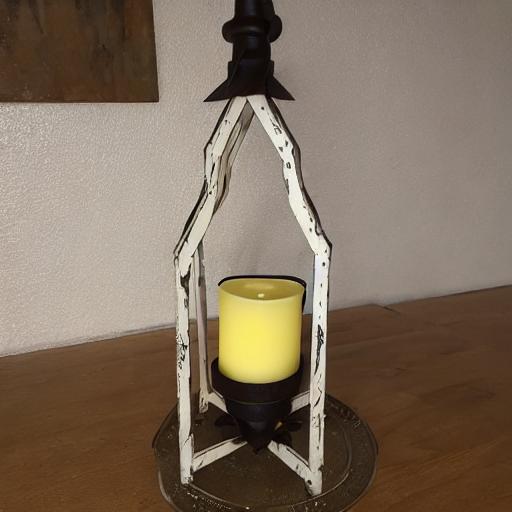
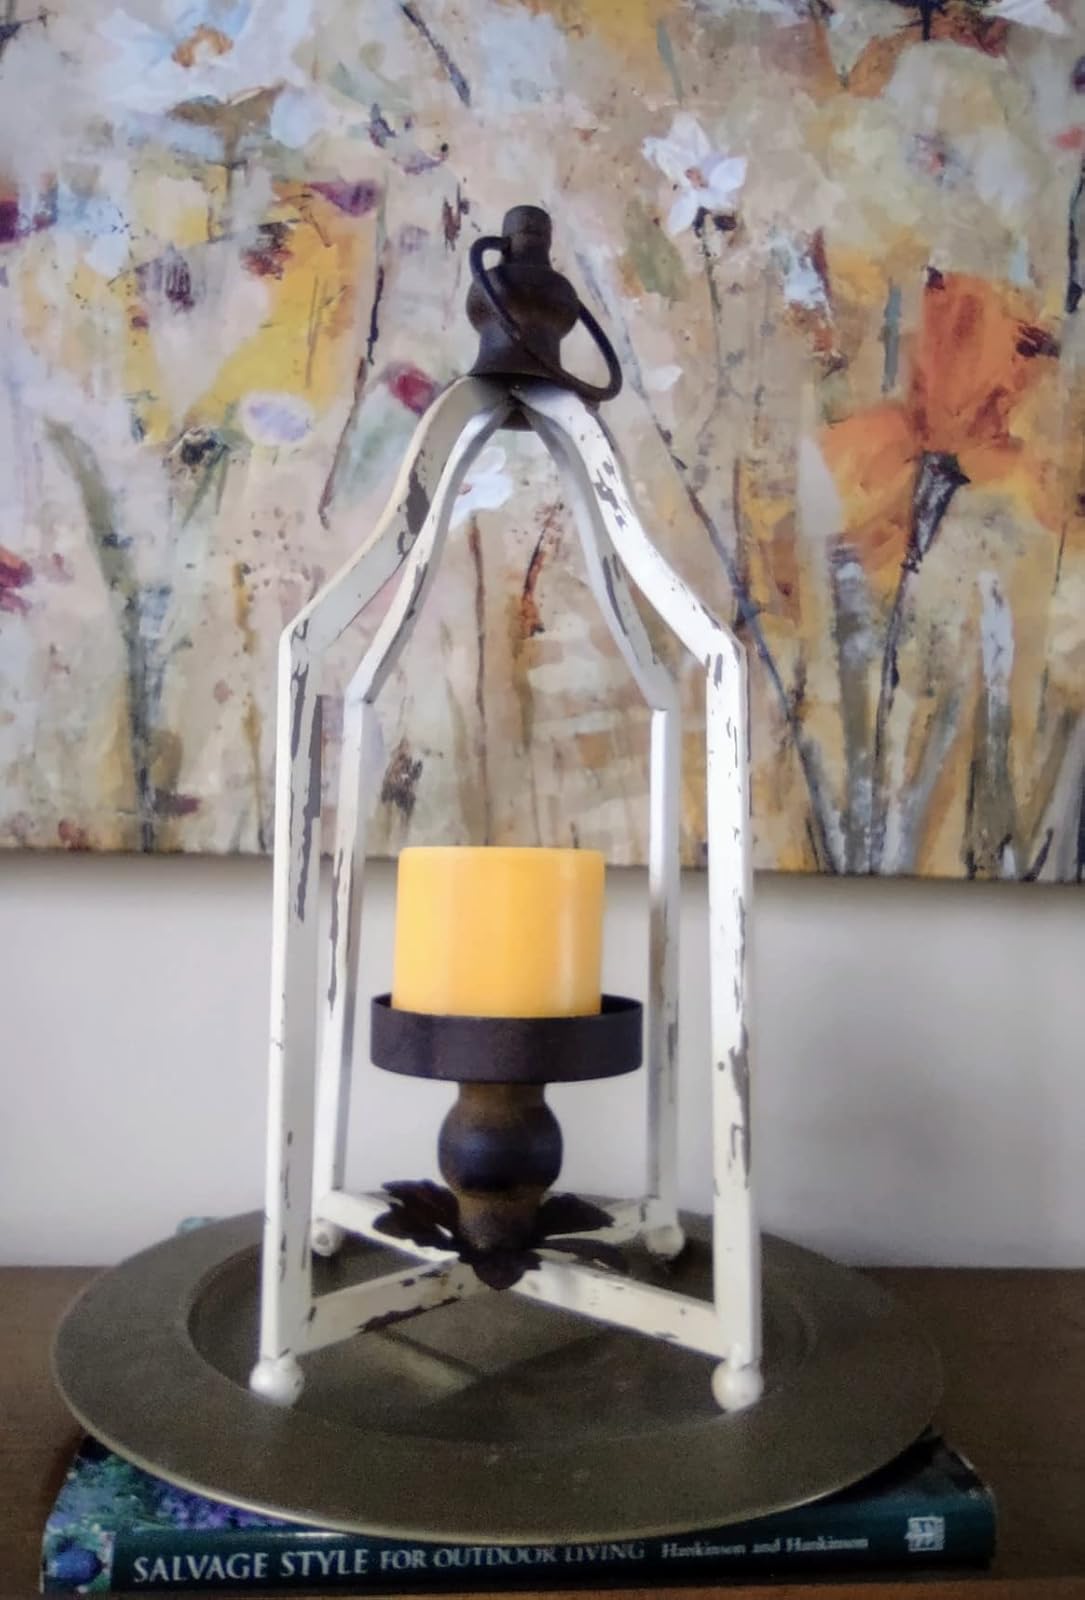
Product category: lantern
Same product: no